Aftermath of the Eighty Years' War

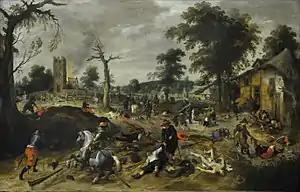
The aftermath of the plundering of the village of Wommelgem in 1589

William II, Prince of Orange, since 1647 the stadtholder of all provinces except Friesland, was disgruntled with the Peace of Münster, as waging war gave him a powerful position as commander-in-chief of the armed forces. He secretly negotiated with France to declare war on Spain again, and also planned to invade England in order to avenge the 1649 Execution of Charles I, his father-in-law. On the other hand, the States of Holland sought to reduce the size of the army and cut upkeep costs now that peace had been established, clashing with William's desire for a strong military. The two points of view were irreconcilable. When the States-Party regents started to cut down the size of the standing army to a peacetime complement of about 30,000, a struggle for power in the Republic ensued. When negotiations for a compromise failed, the States of Holland unilaterally decided to suspend paying the troops, resulting in William II attempting a coup in July 1650 by abducting several leading Hollandic regenten and leading his army in an Attack on Amsterdam. In this sense, he finally followed the path of his uncle Maurice. However, the army got lost, and by the time it reached the city, the defences had been prepared, and William had to concede defeat. When he unexpectedly died shortly after on 6 November 1650 to smallpox, the States-General decided not to appoint a new stadtholder, leading to the First Stadtholderless Period (1650–1672). The power-vacuum which followed was quickly filled by the States-Party regents, who founded a new republican regime.